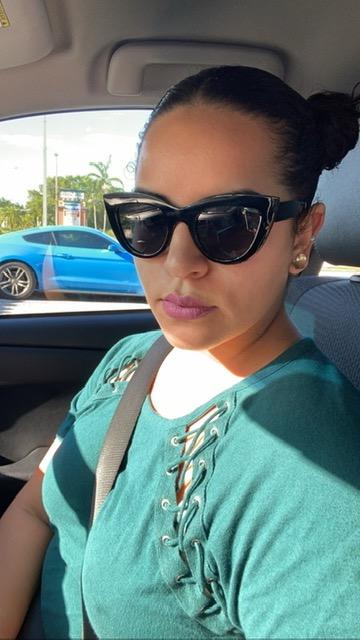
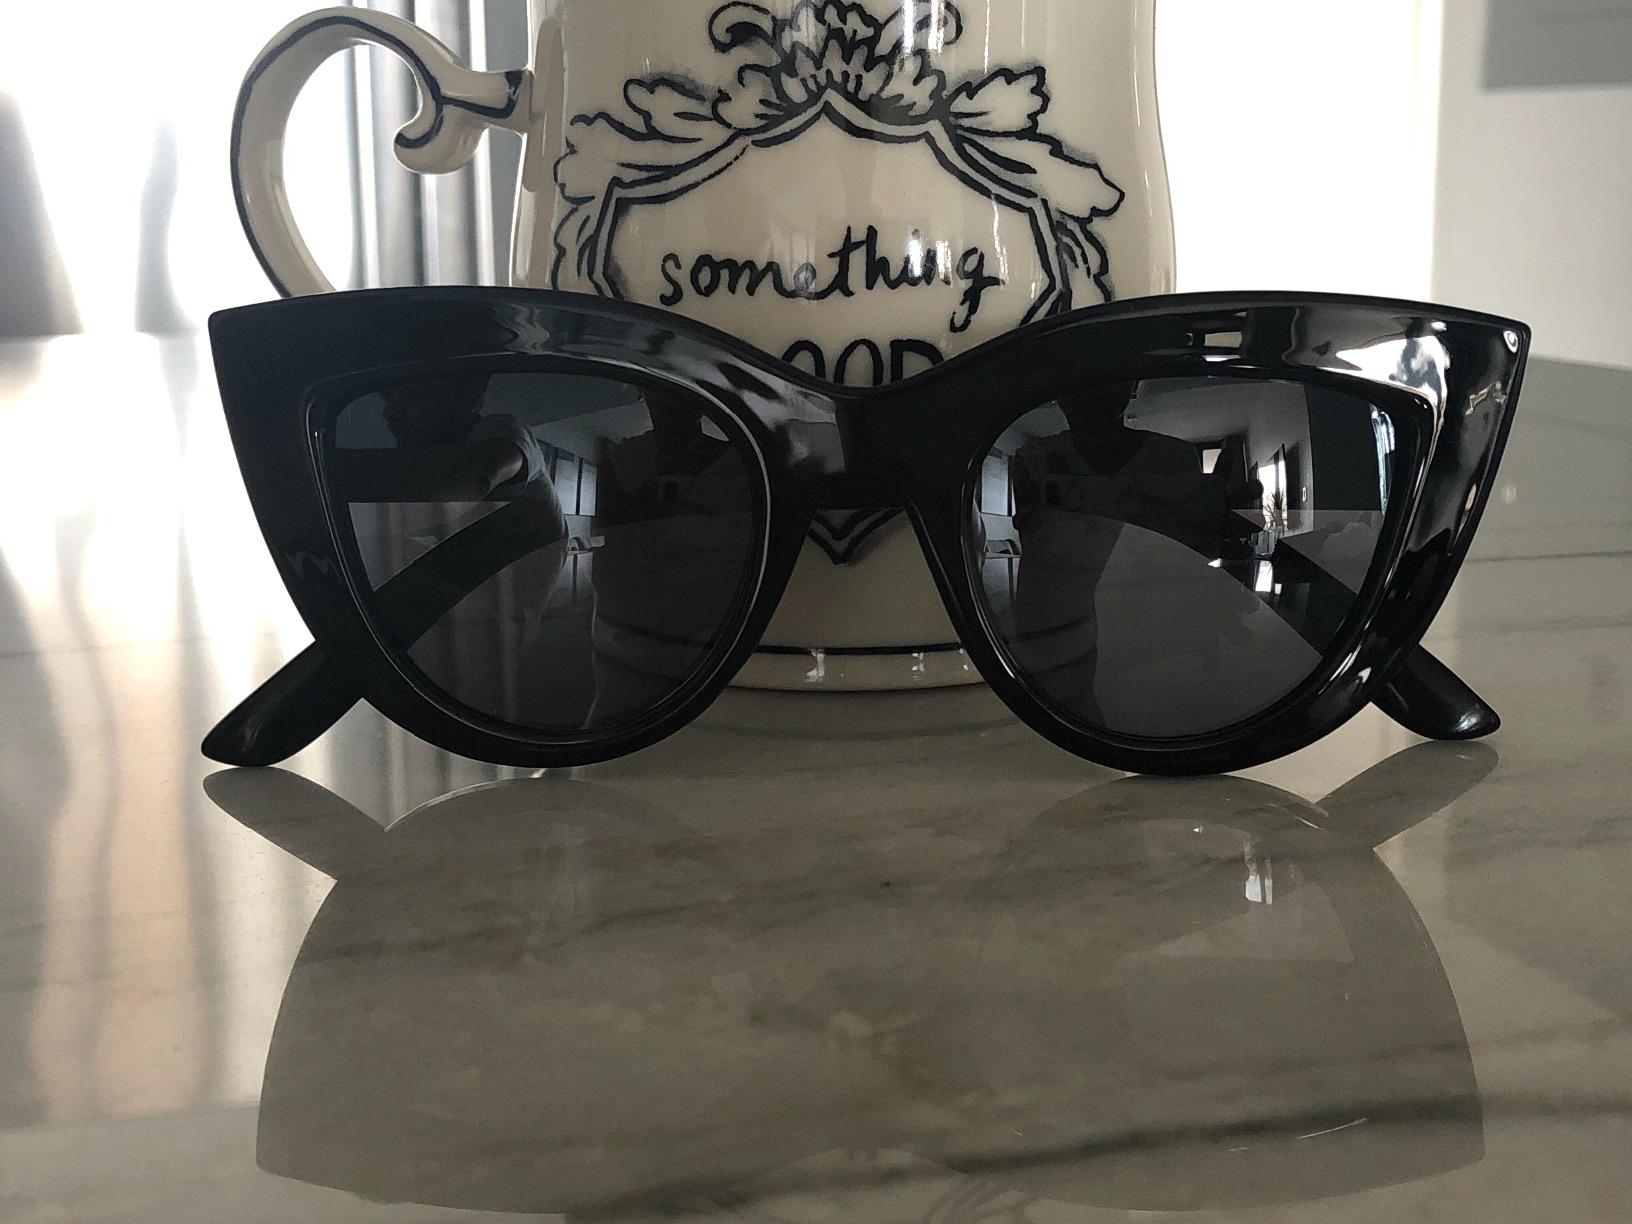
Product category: accessories_sunglasses
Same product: yes